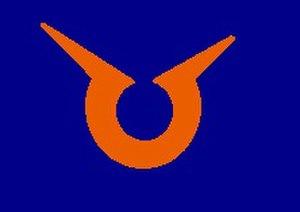
Hirogawa est un bourg du district d'Arida, dans la préfecture de Wakayama, sur l'île de Honshū, au Japon.